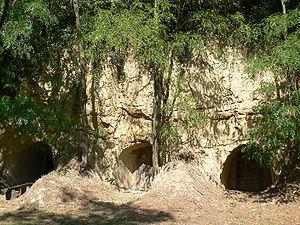
Szólád est un village et une commune du comitat de Somogy en Hongrie.